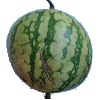
Label: Watermelon 1